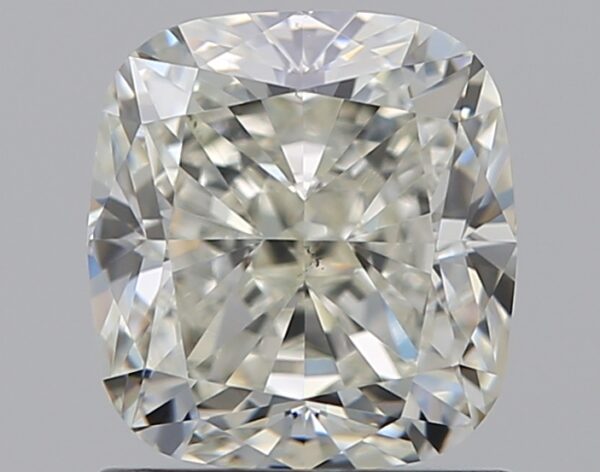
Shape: cushion
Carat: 1.2
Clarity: VS1
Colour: K
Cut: EX
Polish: EX
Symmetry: EX
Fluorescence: M
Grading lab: GIA
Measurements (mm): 6.12 x 5.68 x 3.93